DB Cargo Polska

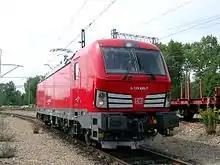
Siemens Vectron

In 2010, DB Cargo Polska owned 360 locomotives along with 7,700 wagons and other forms of rolling stock.